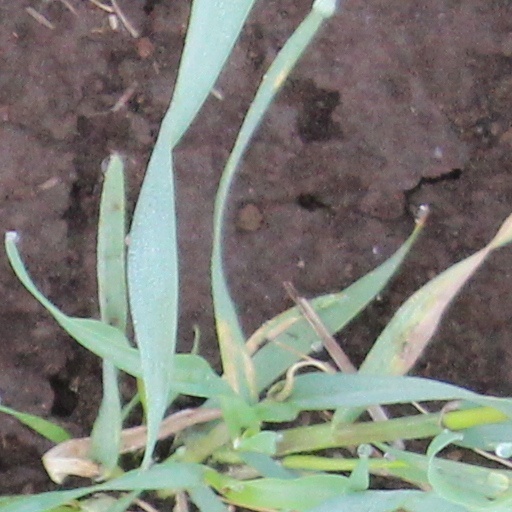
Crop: wheat